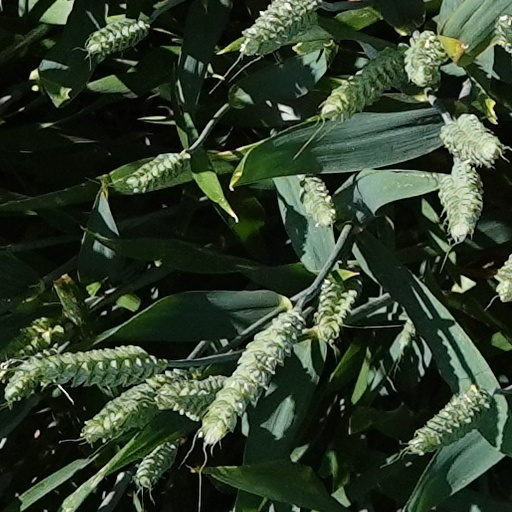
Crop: wheat